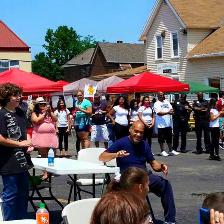
Label: Human